History of Bavaria

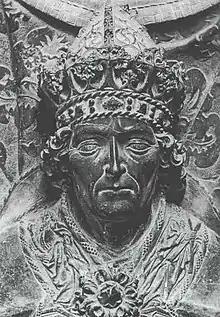
Emperor Louis IV

For some years after Louis' death in 1294, his sons Rudolph I and Louis, afterward the emperor Louis IV, ruled their duchy in common; but as their relations were never harmonious, a division of Upper Bavaria occurred in 1310, by which Rudolph received the land east of the Isar together with the town of Munich, and Louis the district between the Isar and the Lech. It was not long, however, before this arrangement led to war between the brothers, with the result that in 1317, three years after he had become German king, Louis compelled Rudolph to abdicate, and for twelve years ruled alone over the whole of Upper Bavaria. But in 1329 a series of events induced him to conclude the Treaty of Pavia with Rudolph's sons, Rudolph and Rupert, to whom he transferred the Electorate of the Palatinate (which the Wittelsbach family had owned since 1214) and also a portion of Bavaria north of the Danube, afterward called the Upper Palatinate ("Oberpfalz").